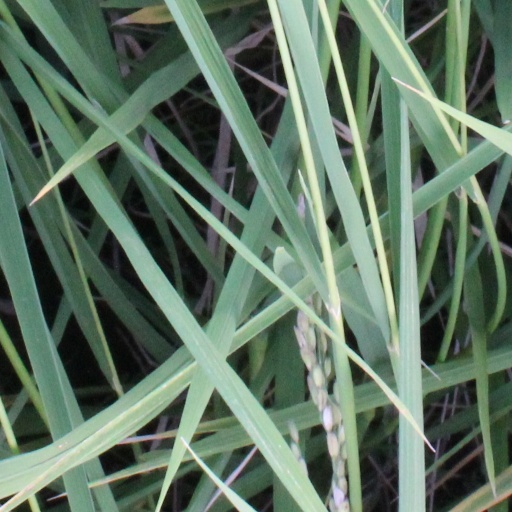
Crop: rice